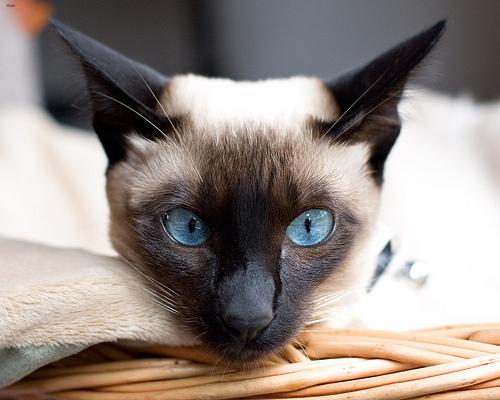
Breed: Siamese